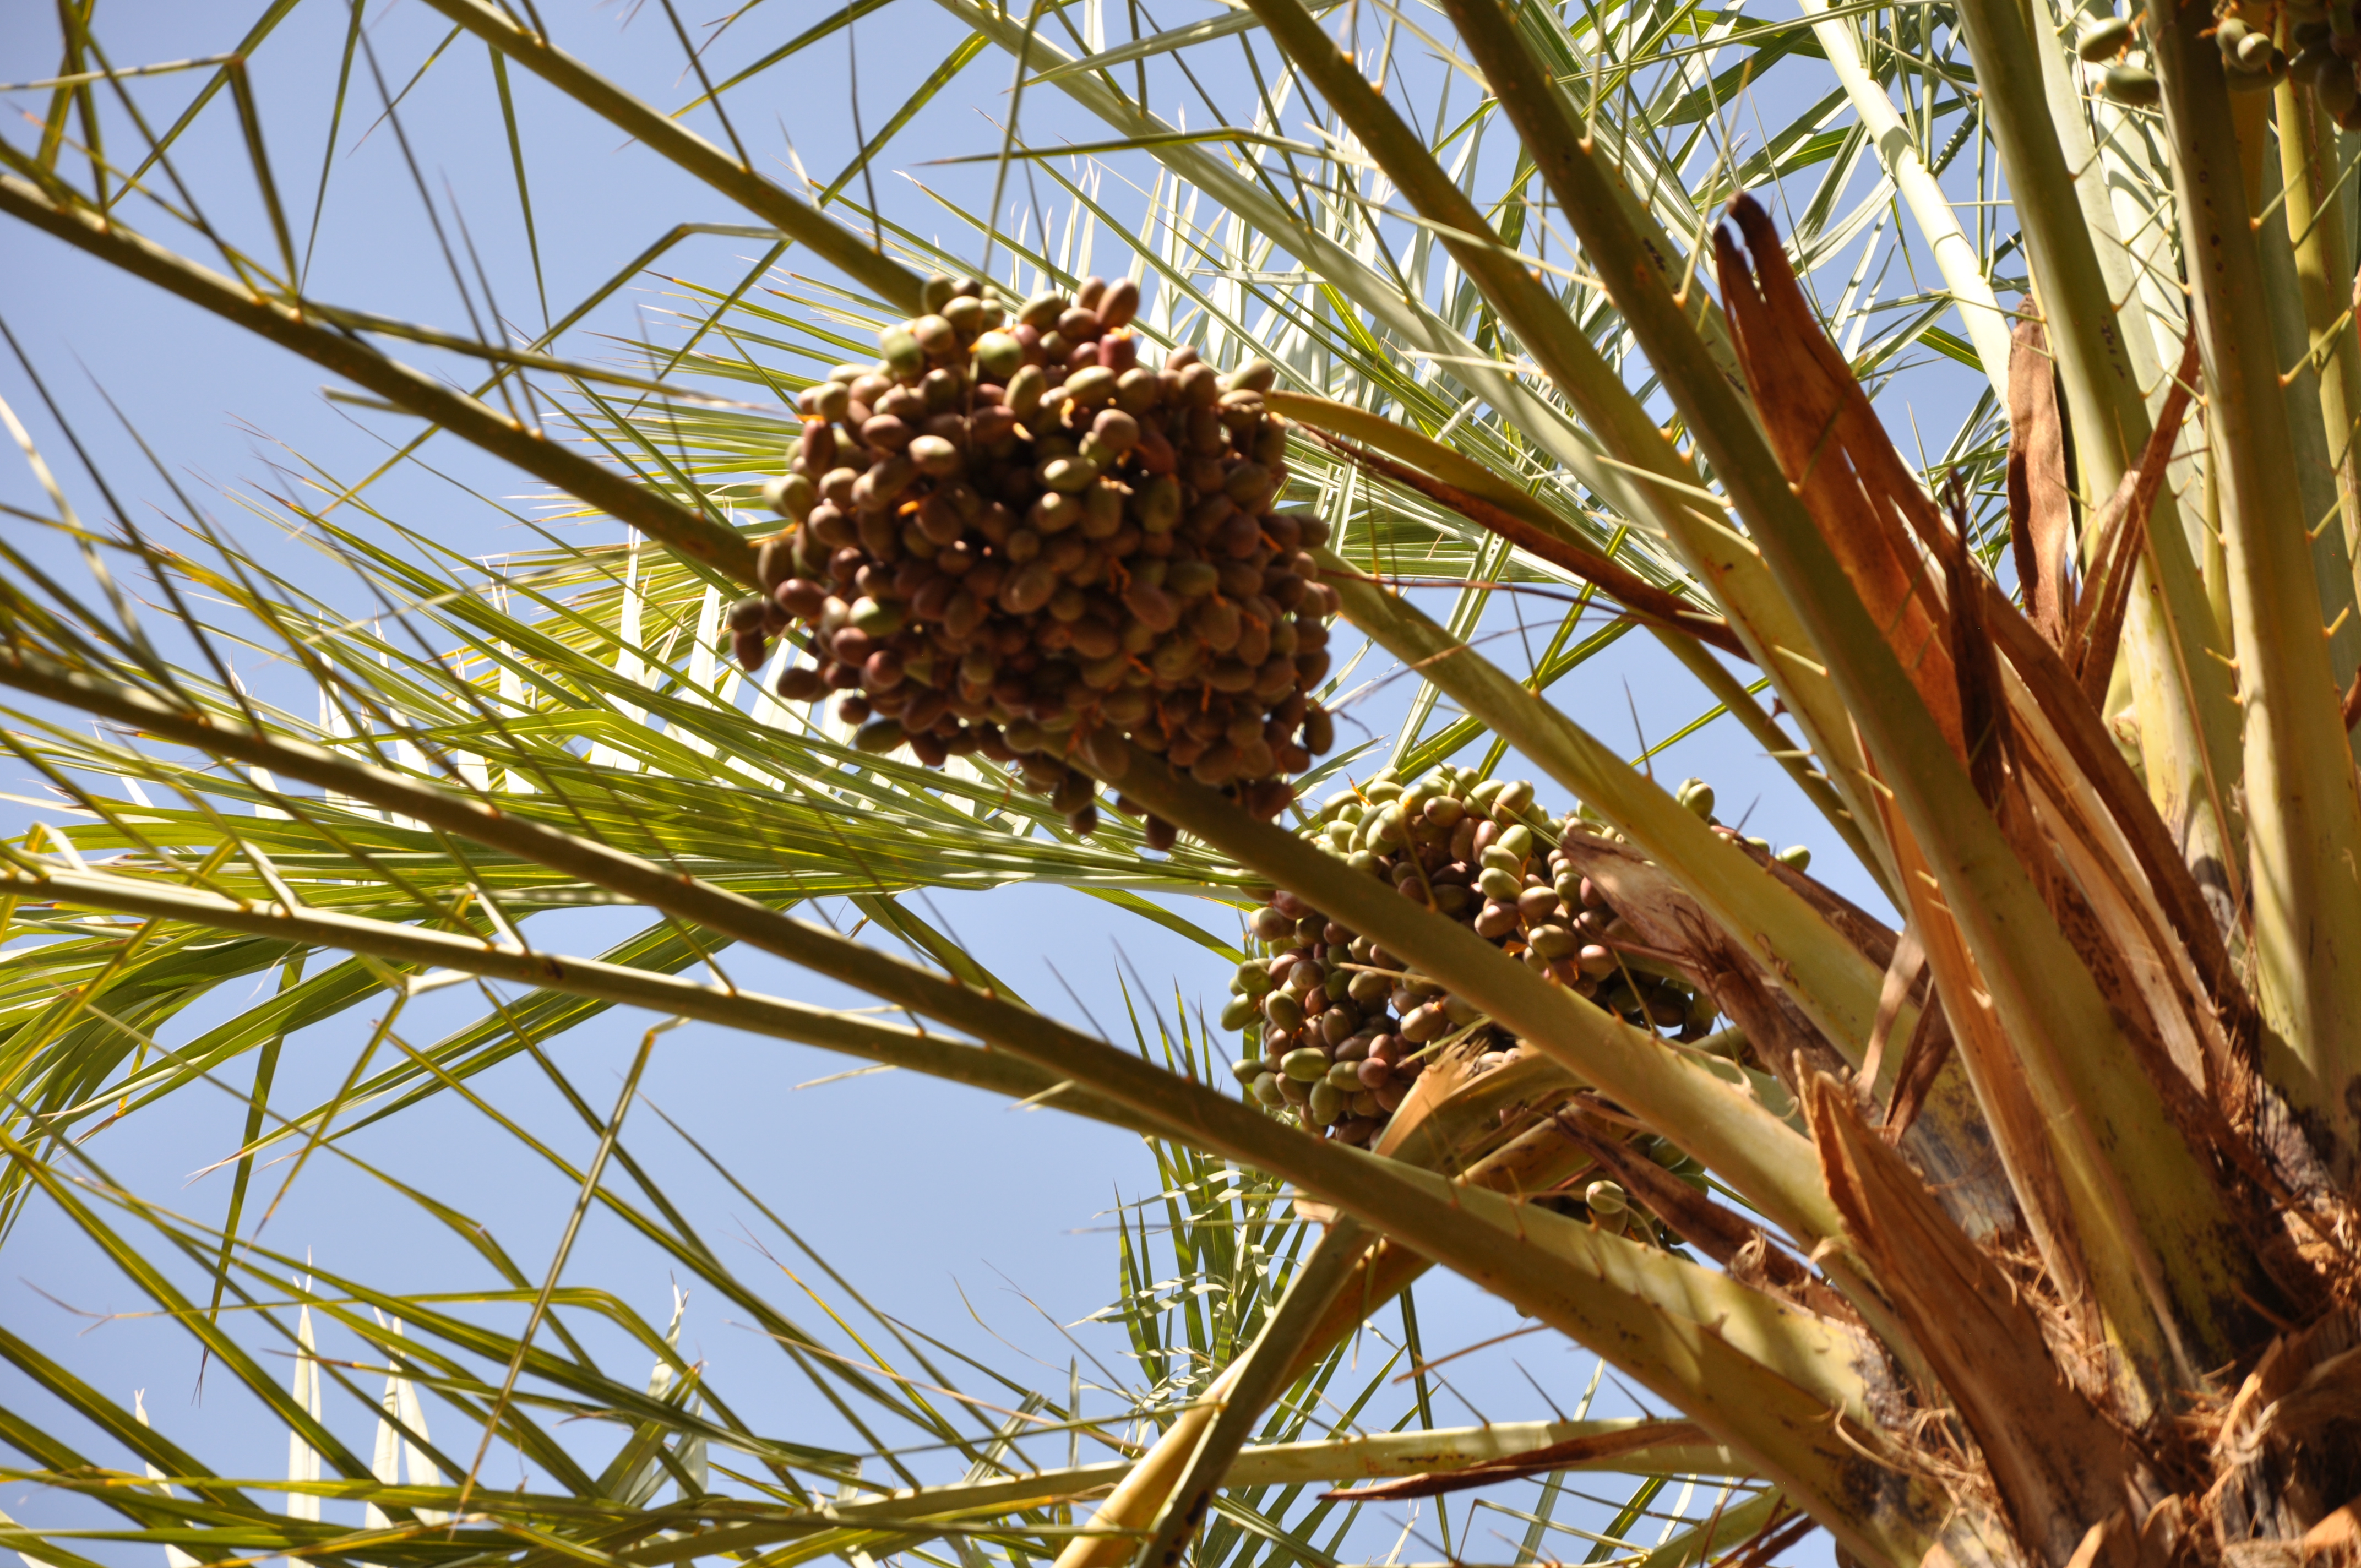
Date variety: bouisthami